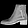
Label: Ankle boot